Harris House, Toowoomba

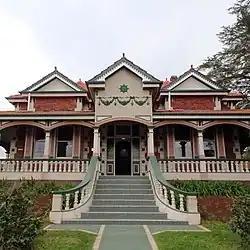
Harris House, 2019

Harris House is a heritage-listed house at 1 Clifford Street, Toowoomba City, Toowoomba, Toowoomba Region, Queensland, Australia. It was built from 1912 to 1946 by Montague Ivory. It is also known as Cliffordene. It was added to the Queensland Heritage Register on 26 July 2019.